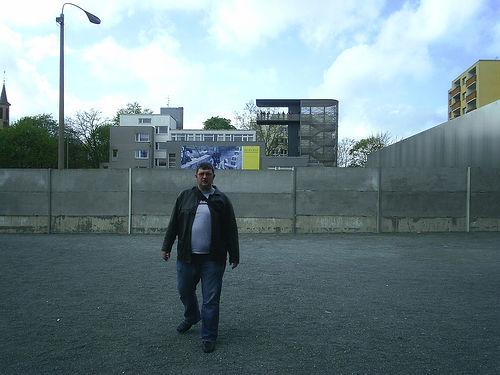
Weather: cloudy or overcast